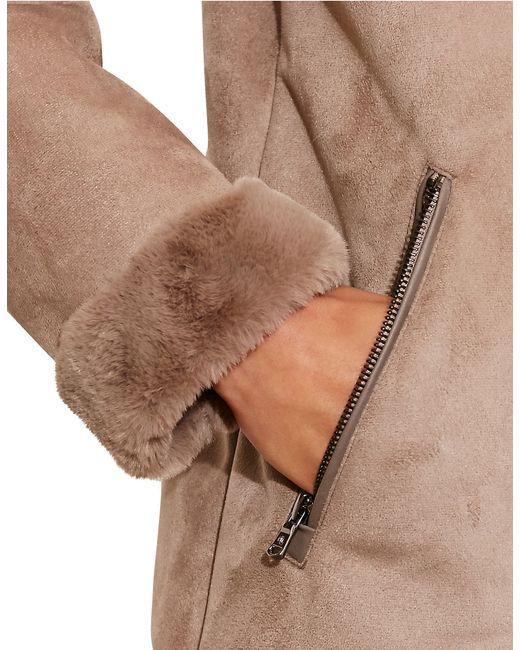
Beige Herbst Damen Manteaux mit Kunstpelz